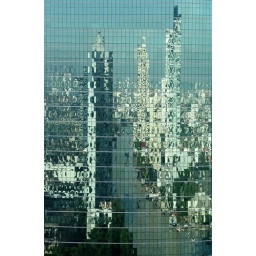
Bangkok's skyline is reflected in the mirror windows of a skyscraper. Chao Phraya river visible in the foreground.